Jessica Ryde

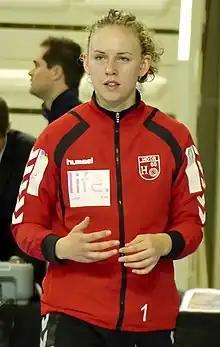
Jessica Ryde in 2014

Jessica Ryde (born 18 May 1994) is a Swedish handball player for DVSC Schaeffler and the Swedish national team.